Hawker Hart

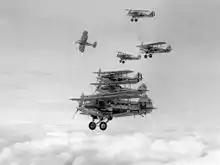
Hawker Demons of No. 23 Squadron RAF

A.V. Roe built 287 Audaxes as part of the RAF expansion scheme during 1935–1937. These did not warrant an Avro type number but between 1937 and 1938, Avro built 24 modernised Audaxes for the Egyptian government, powered by Armstrong Siddeley Panther VIA radials. Acknowledging the amount of redesign work done, these were designated the "Avro Type 674".